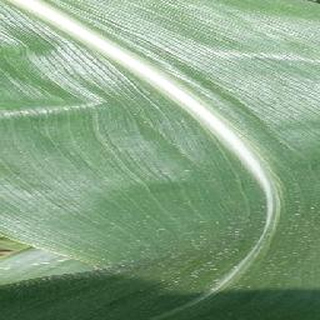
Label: healthy_corn